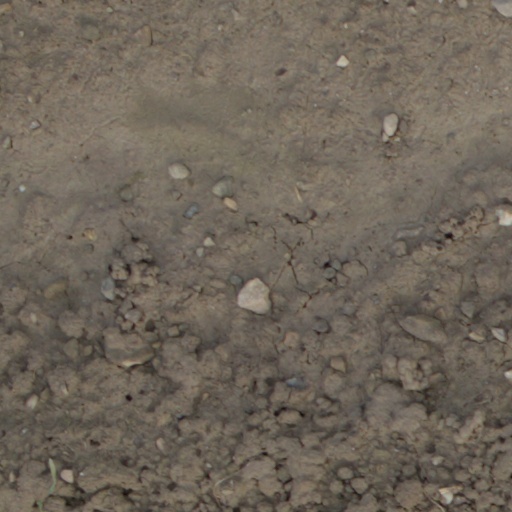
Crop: wheat